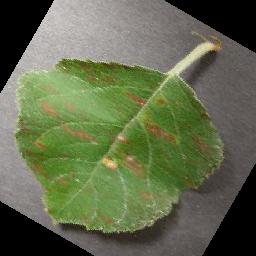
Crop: apple
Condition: cedar_rust